Western Rite Orthodoxy

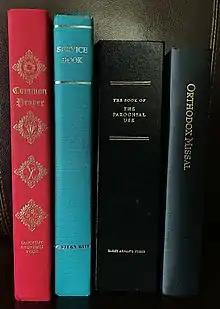
Examples of Western Rite Orthodox liturgical books from several groups

Officially, the provides one liturgical book, "Orthodox Missal", which contains both the Liturgy of Saint Tikhon and the Liturgy of Saint Gregory, with appropriate propers for seasons, feasts, saints, and prayers before and after Mass. The Antiochian Archdiocese publishes the "Saint Andrew Service Book" (SASB), also known as "The Western Rite Service Book", which was developed by Saint Michael's Church in California under the leadership of the late Father Michael Trigg; the 1996 second and 2005 third editions of the SASB received official sanction from Metropolitan Philip Saliba, with the latter containing explicit reference to the authorized nature of all previous editions of the SASB. In addition to duplicating the contents of "The Orthodox Missal", the SASB also includes forms for Matins and Vespers, the Benediction of the Blessed Sacrament, and the threefold Amen common to the Byzantine epiclesis but absent in "The Orthodox Missal". The SASB was produced by the Antiochian Archdiocese without the participation of the .